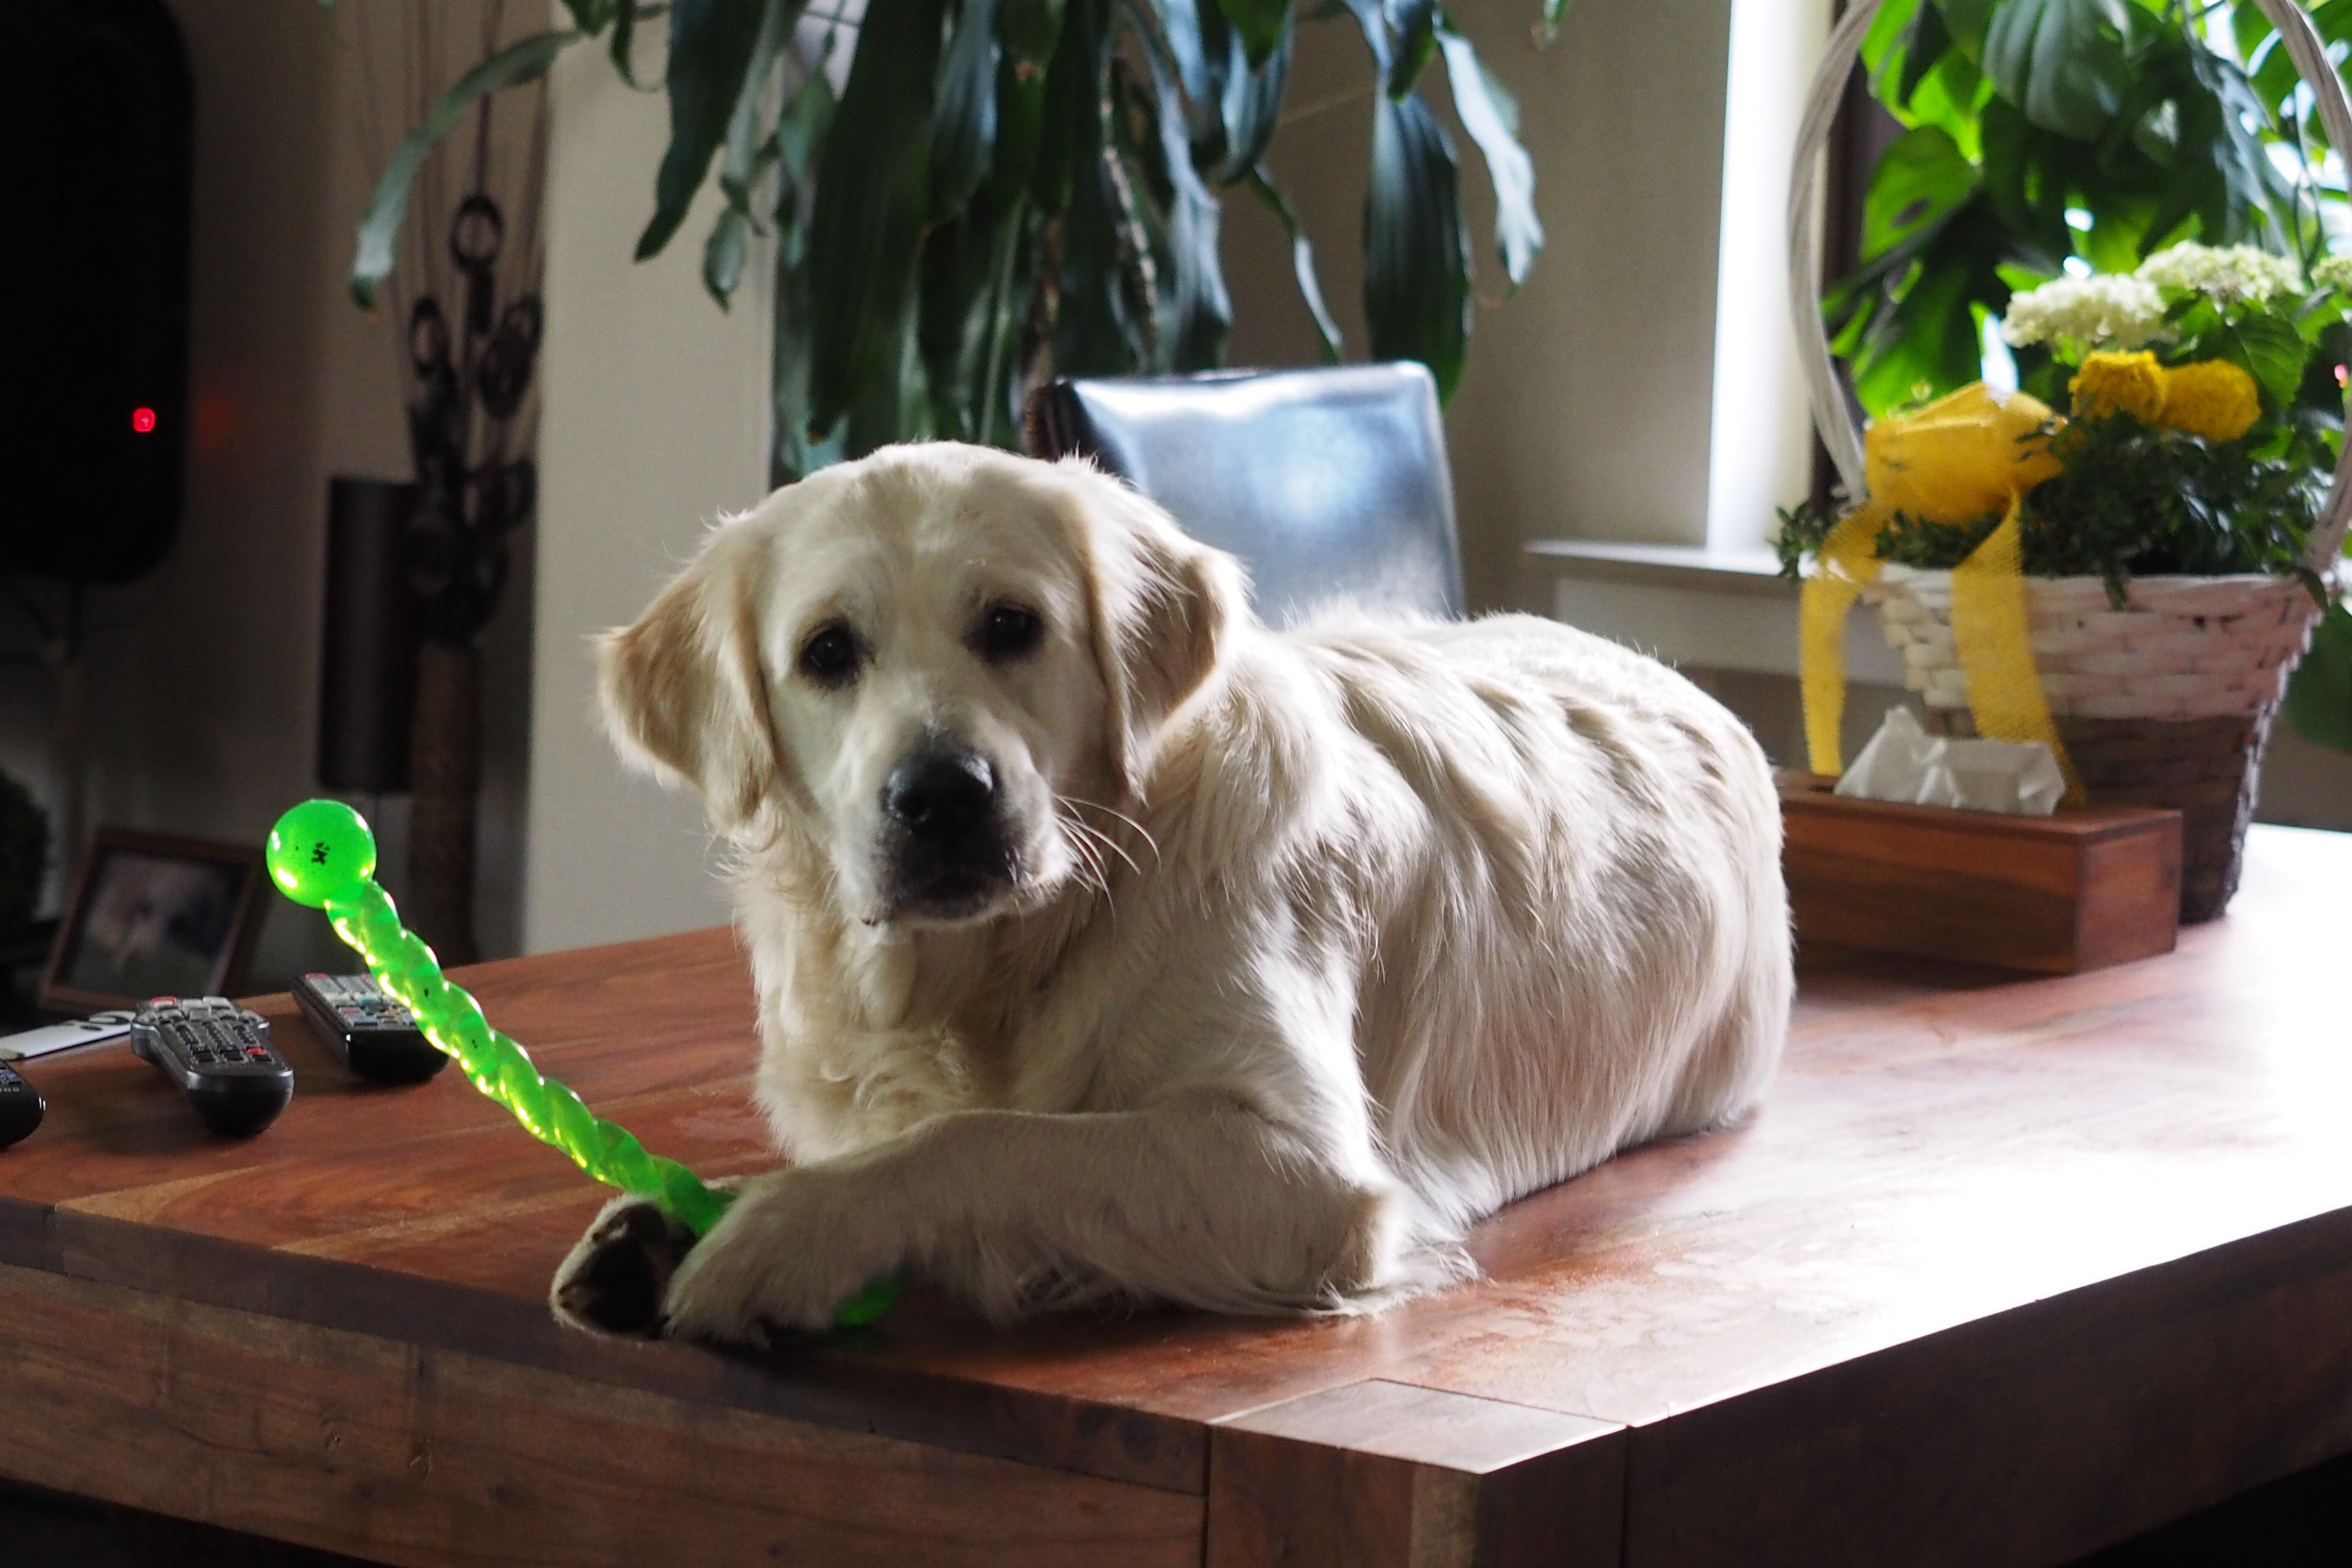
puppy, dog, animal, mammal, golden retriever, vertebrate, retriever, hundeportrait, dog like mammal, dog crossbreeds